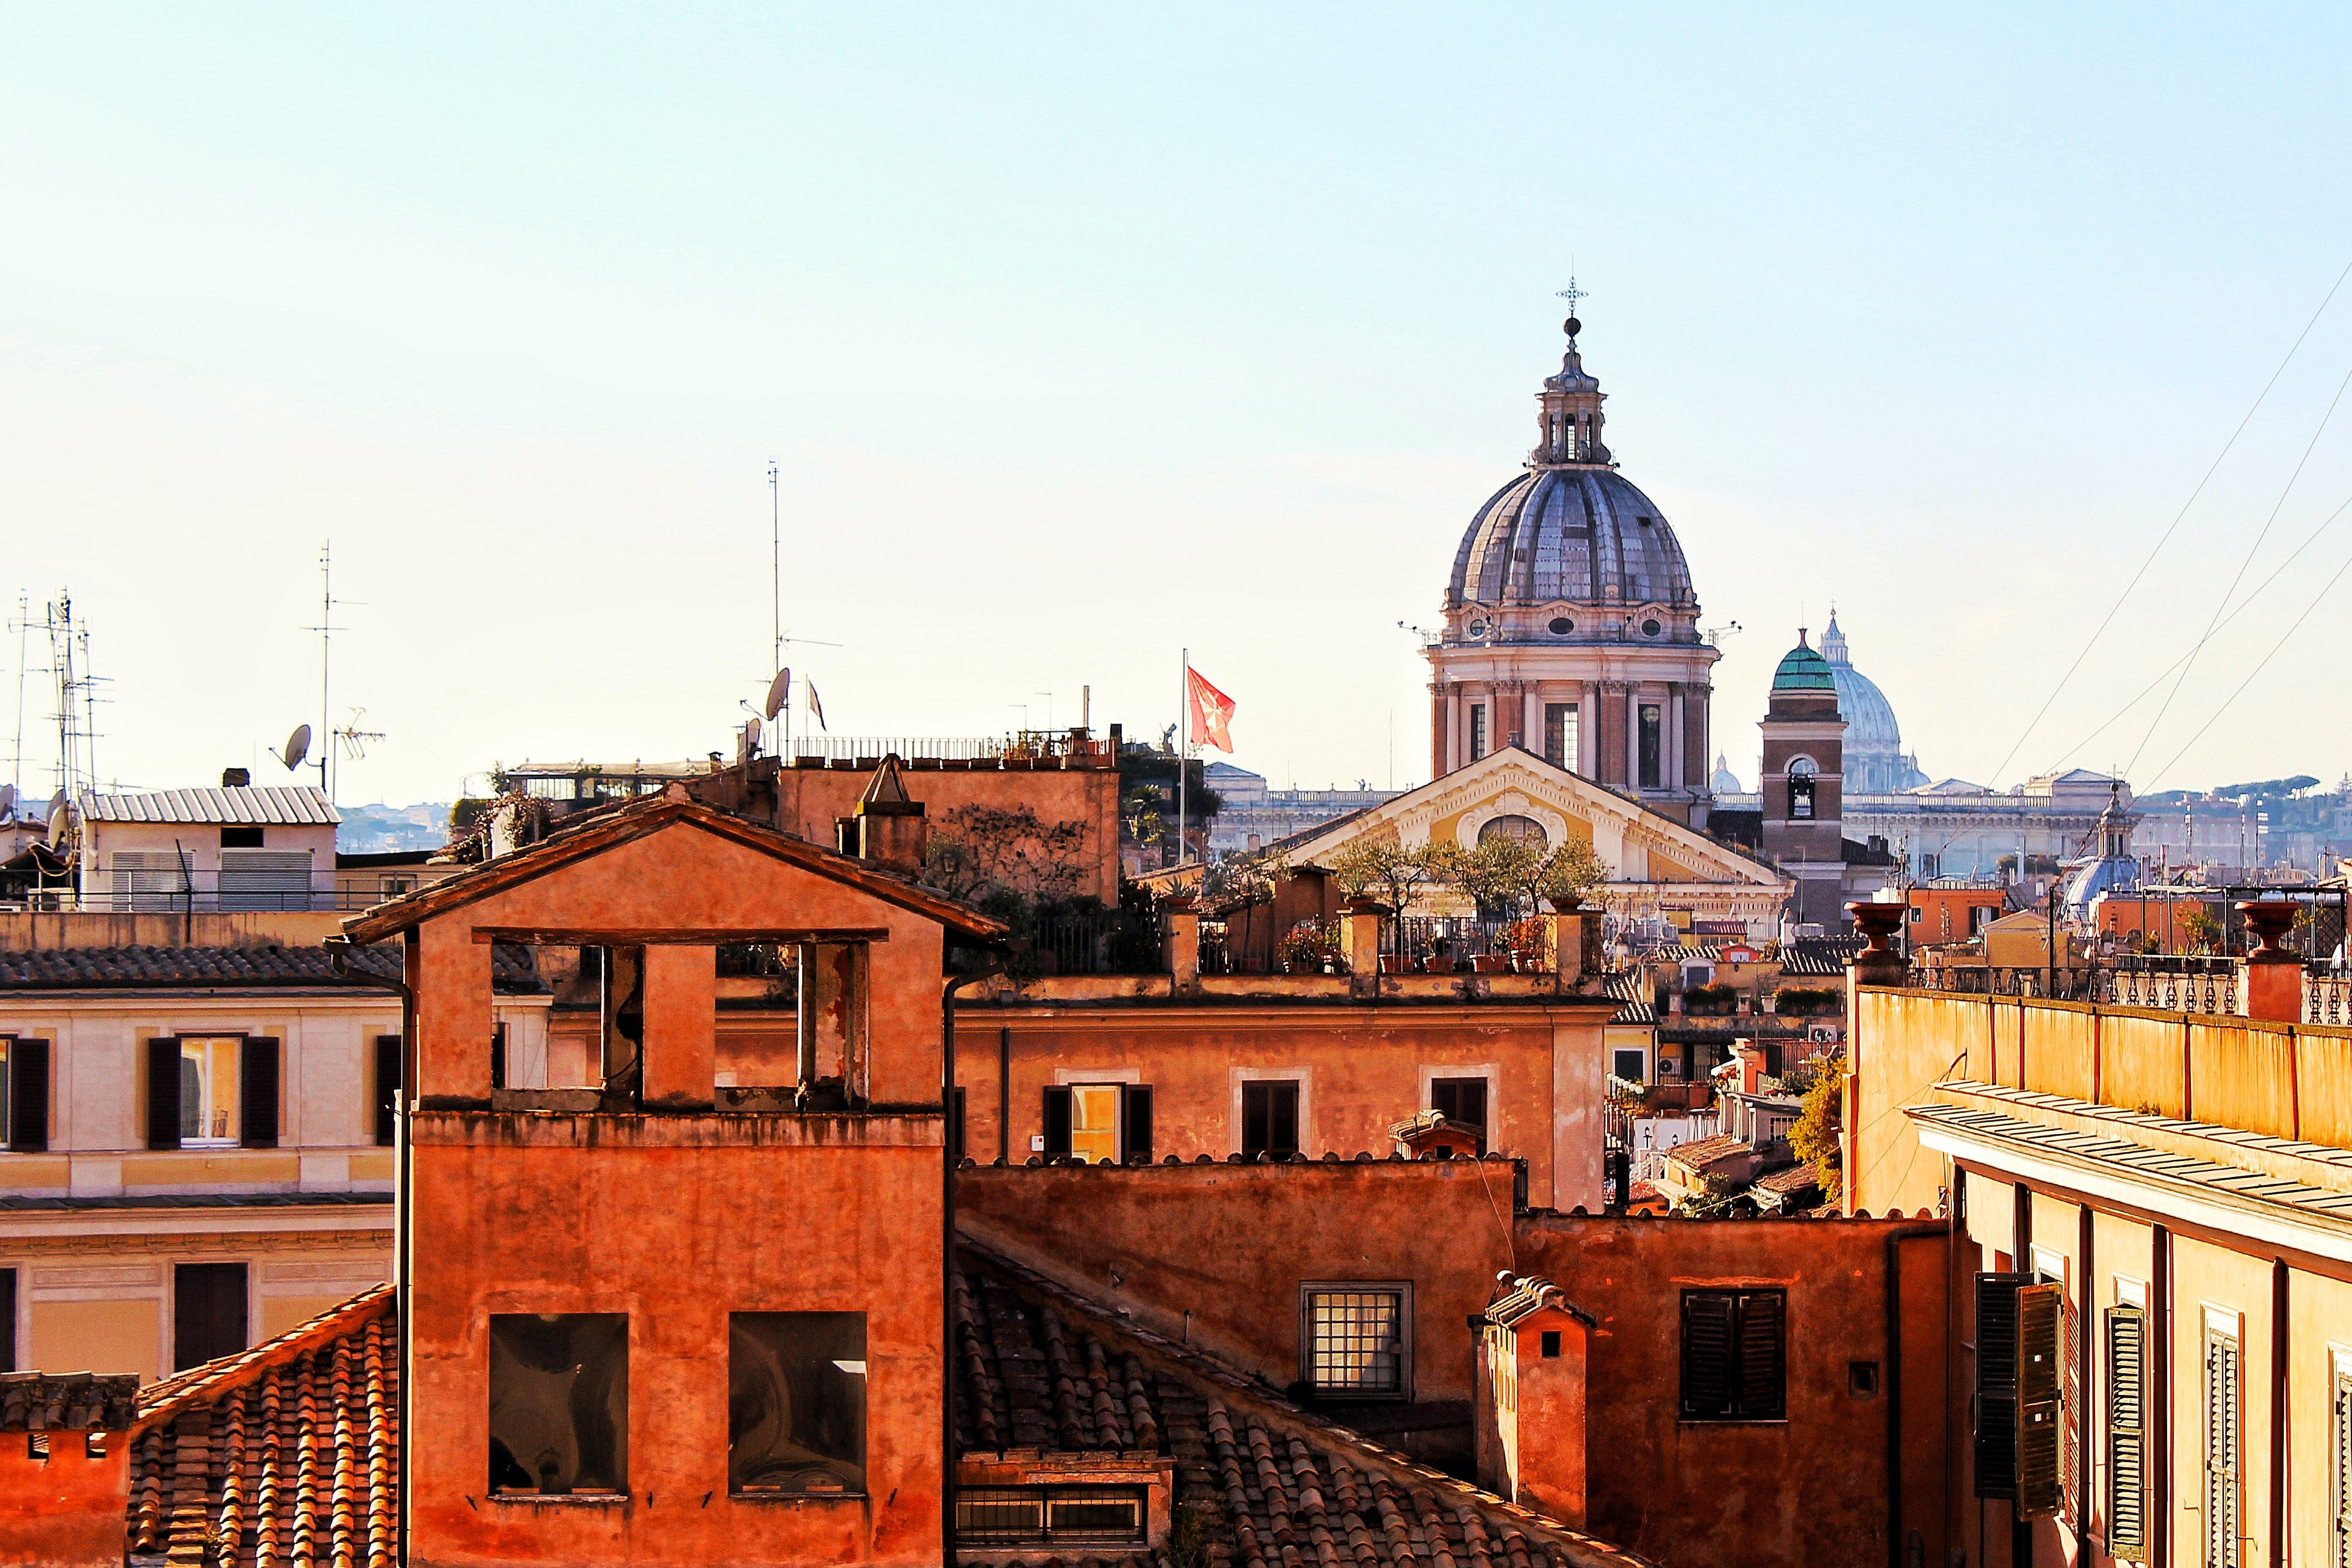
landmark, roof, sky, city, urban area, town, building, architecture, human settlement, basilica, church, metropolis, neighbourhood, cityscape, town square, tourism, dome, facade, spire, medieval architecture, vacation, cloud, house, steeple, historic site, place of worship, street, skyline, tower, cathedral